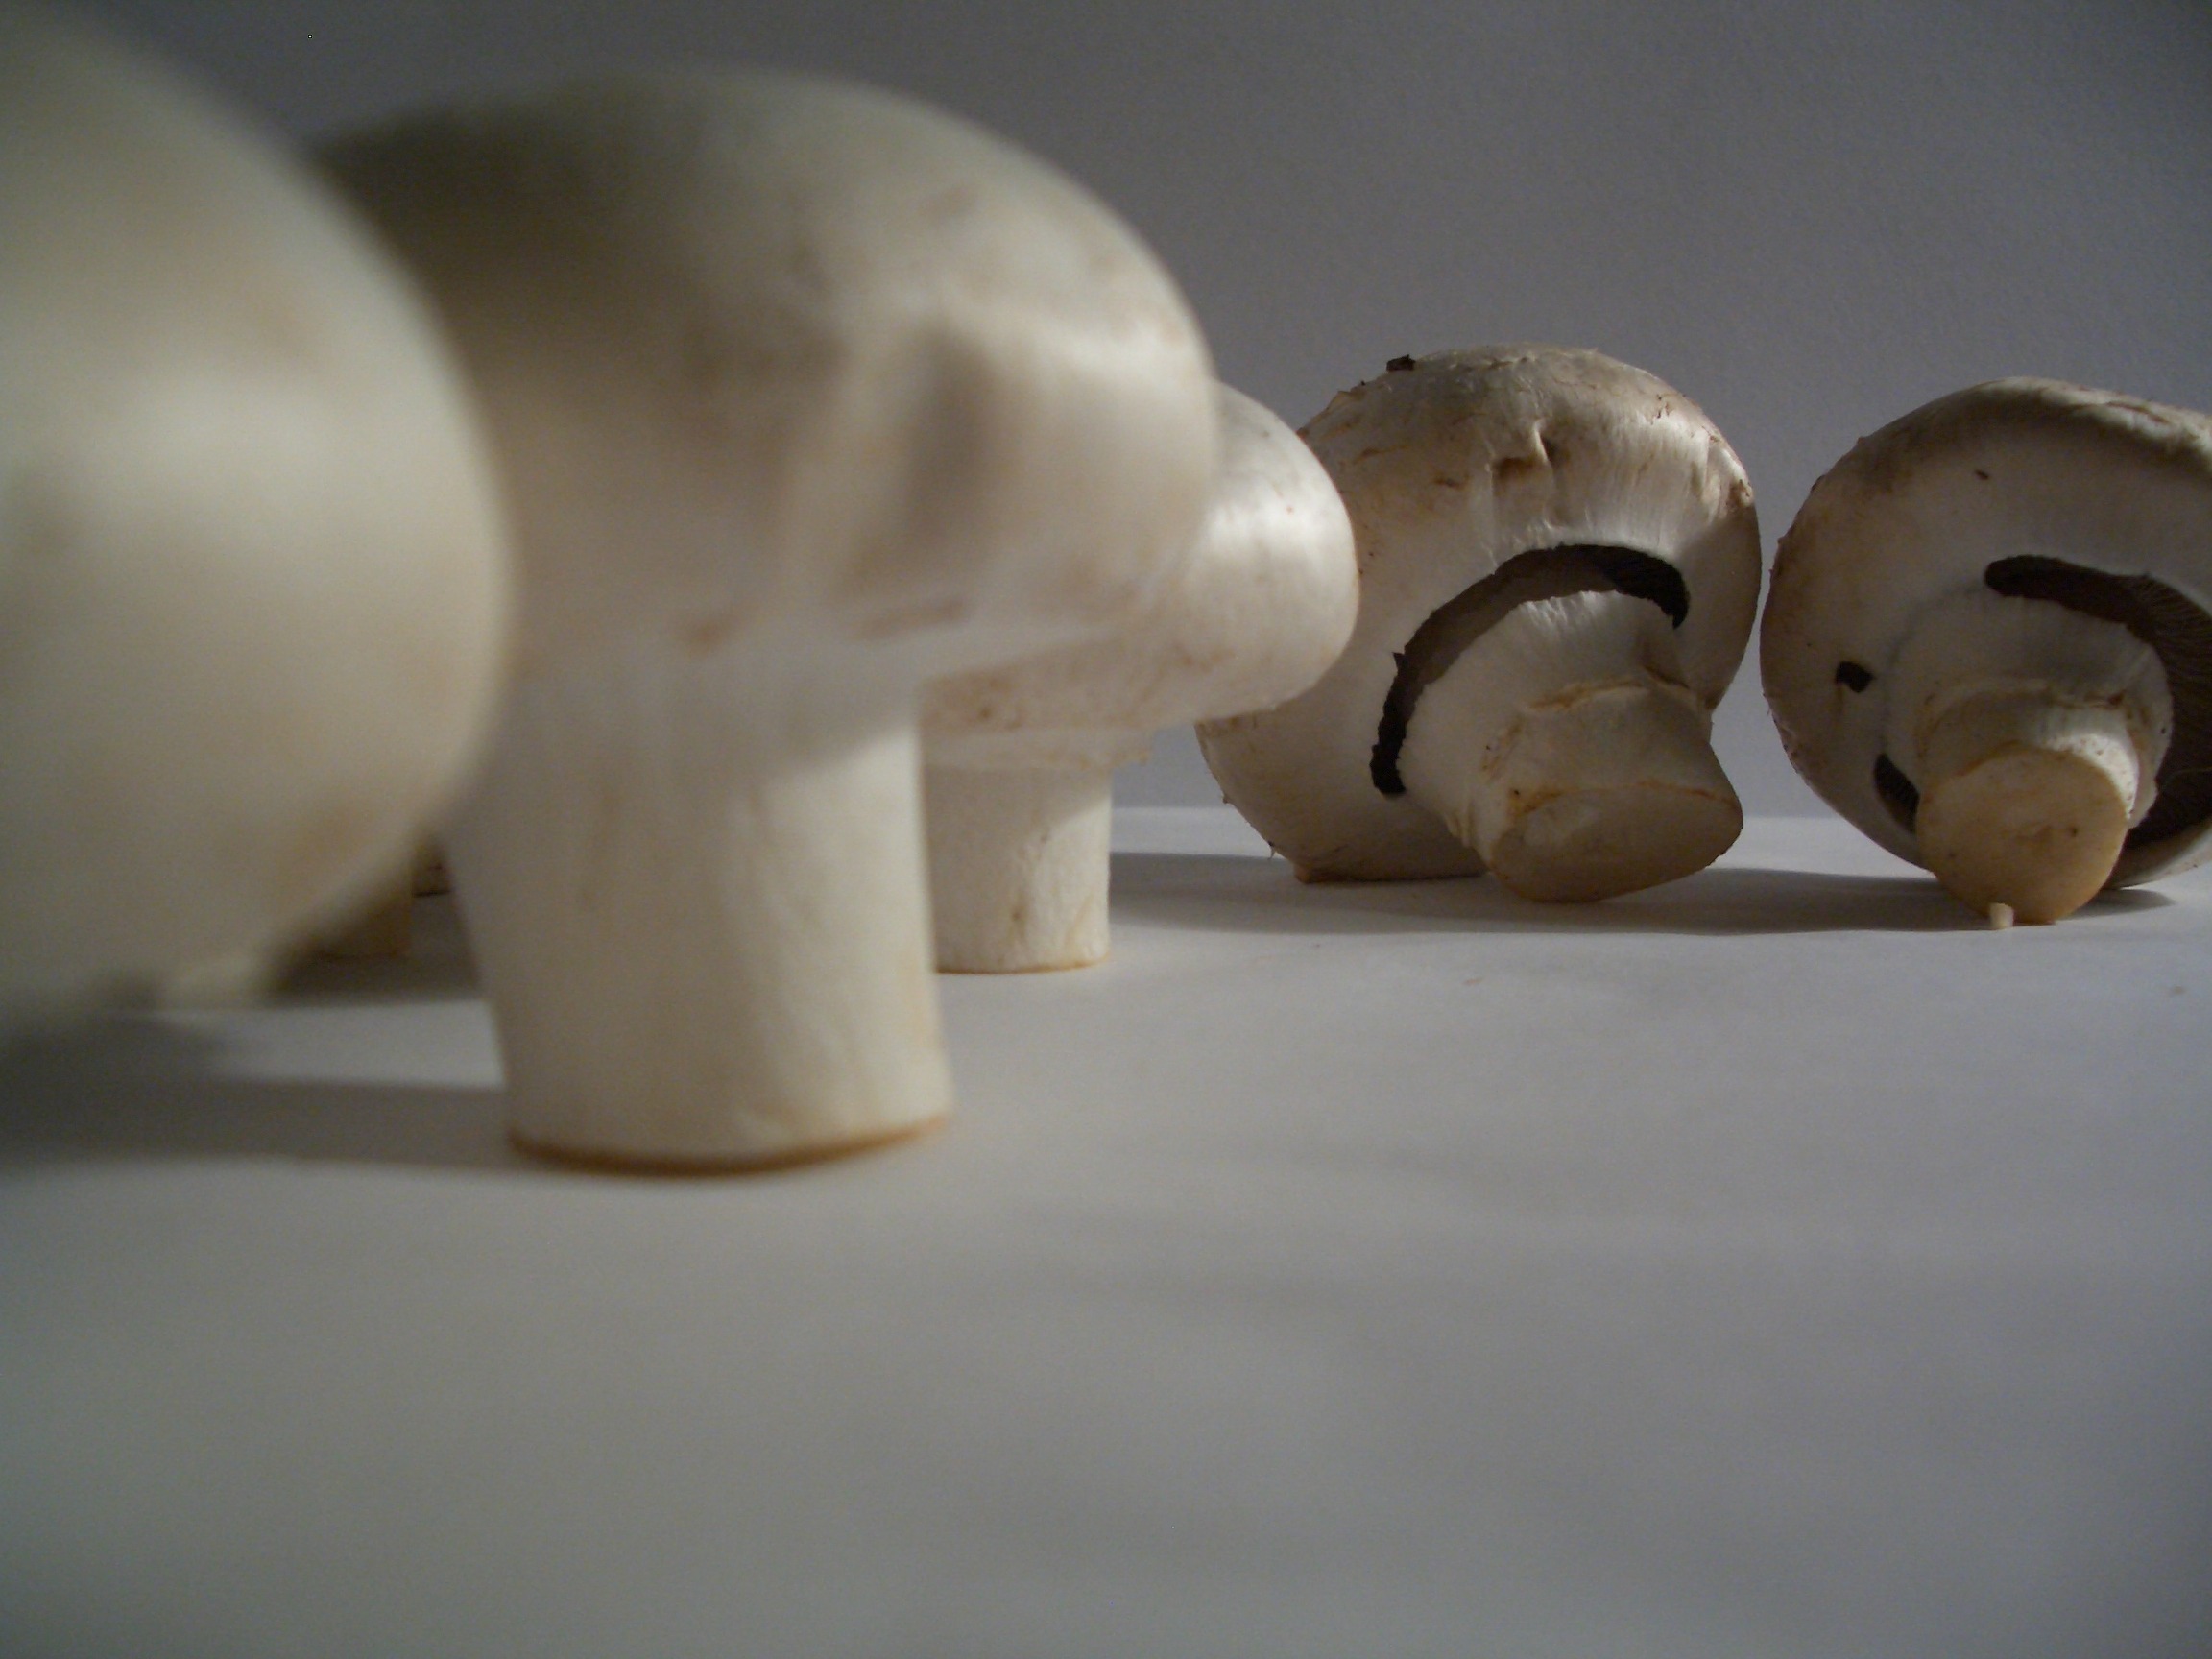
mushroom, mushrooms, agaricus, agaricaceae, champignon mushroom, pleurotus eryngii